Rhodes

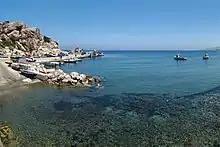
The Kameiros Skala Dock

Rhodes has two airports, but only one is public. Diagoras Airport, southwest of Rhodes City, is the fourth biggest by passenger volume in Greece, and the main entrance/exit point to the island for both locals and tourists. The island is well connected with other major Greek cities and islands as well as with major European capitals and cities via charter flights. Until 1977, Rhodes Maritsa Airport, built in 1938, was a public airport; it is now used by the Hellenic Air Force and occasionally for car races.